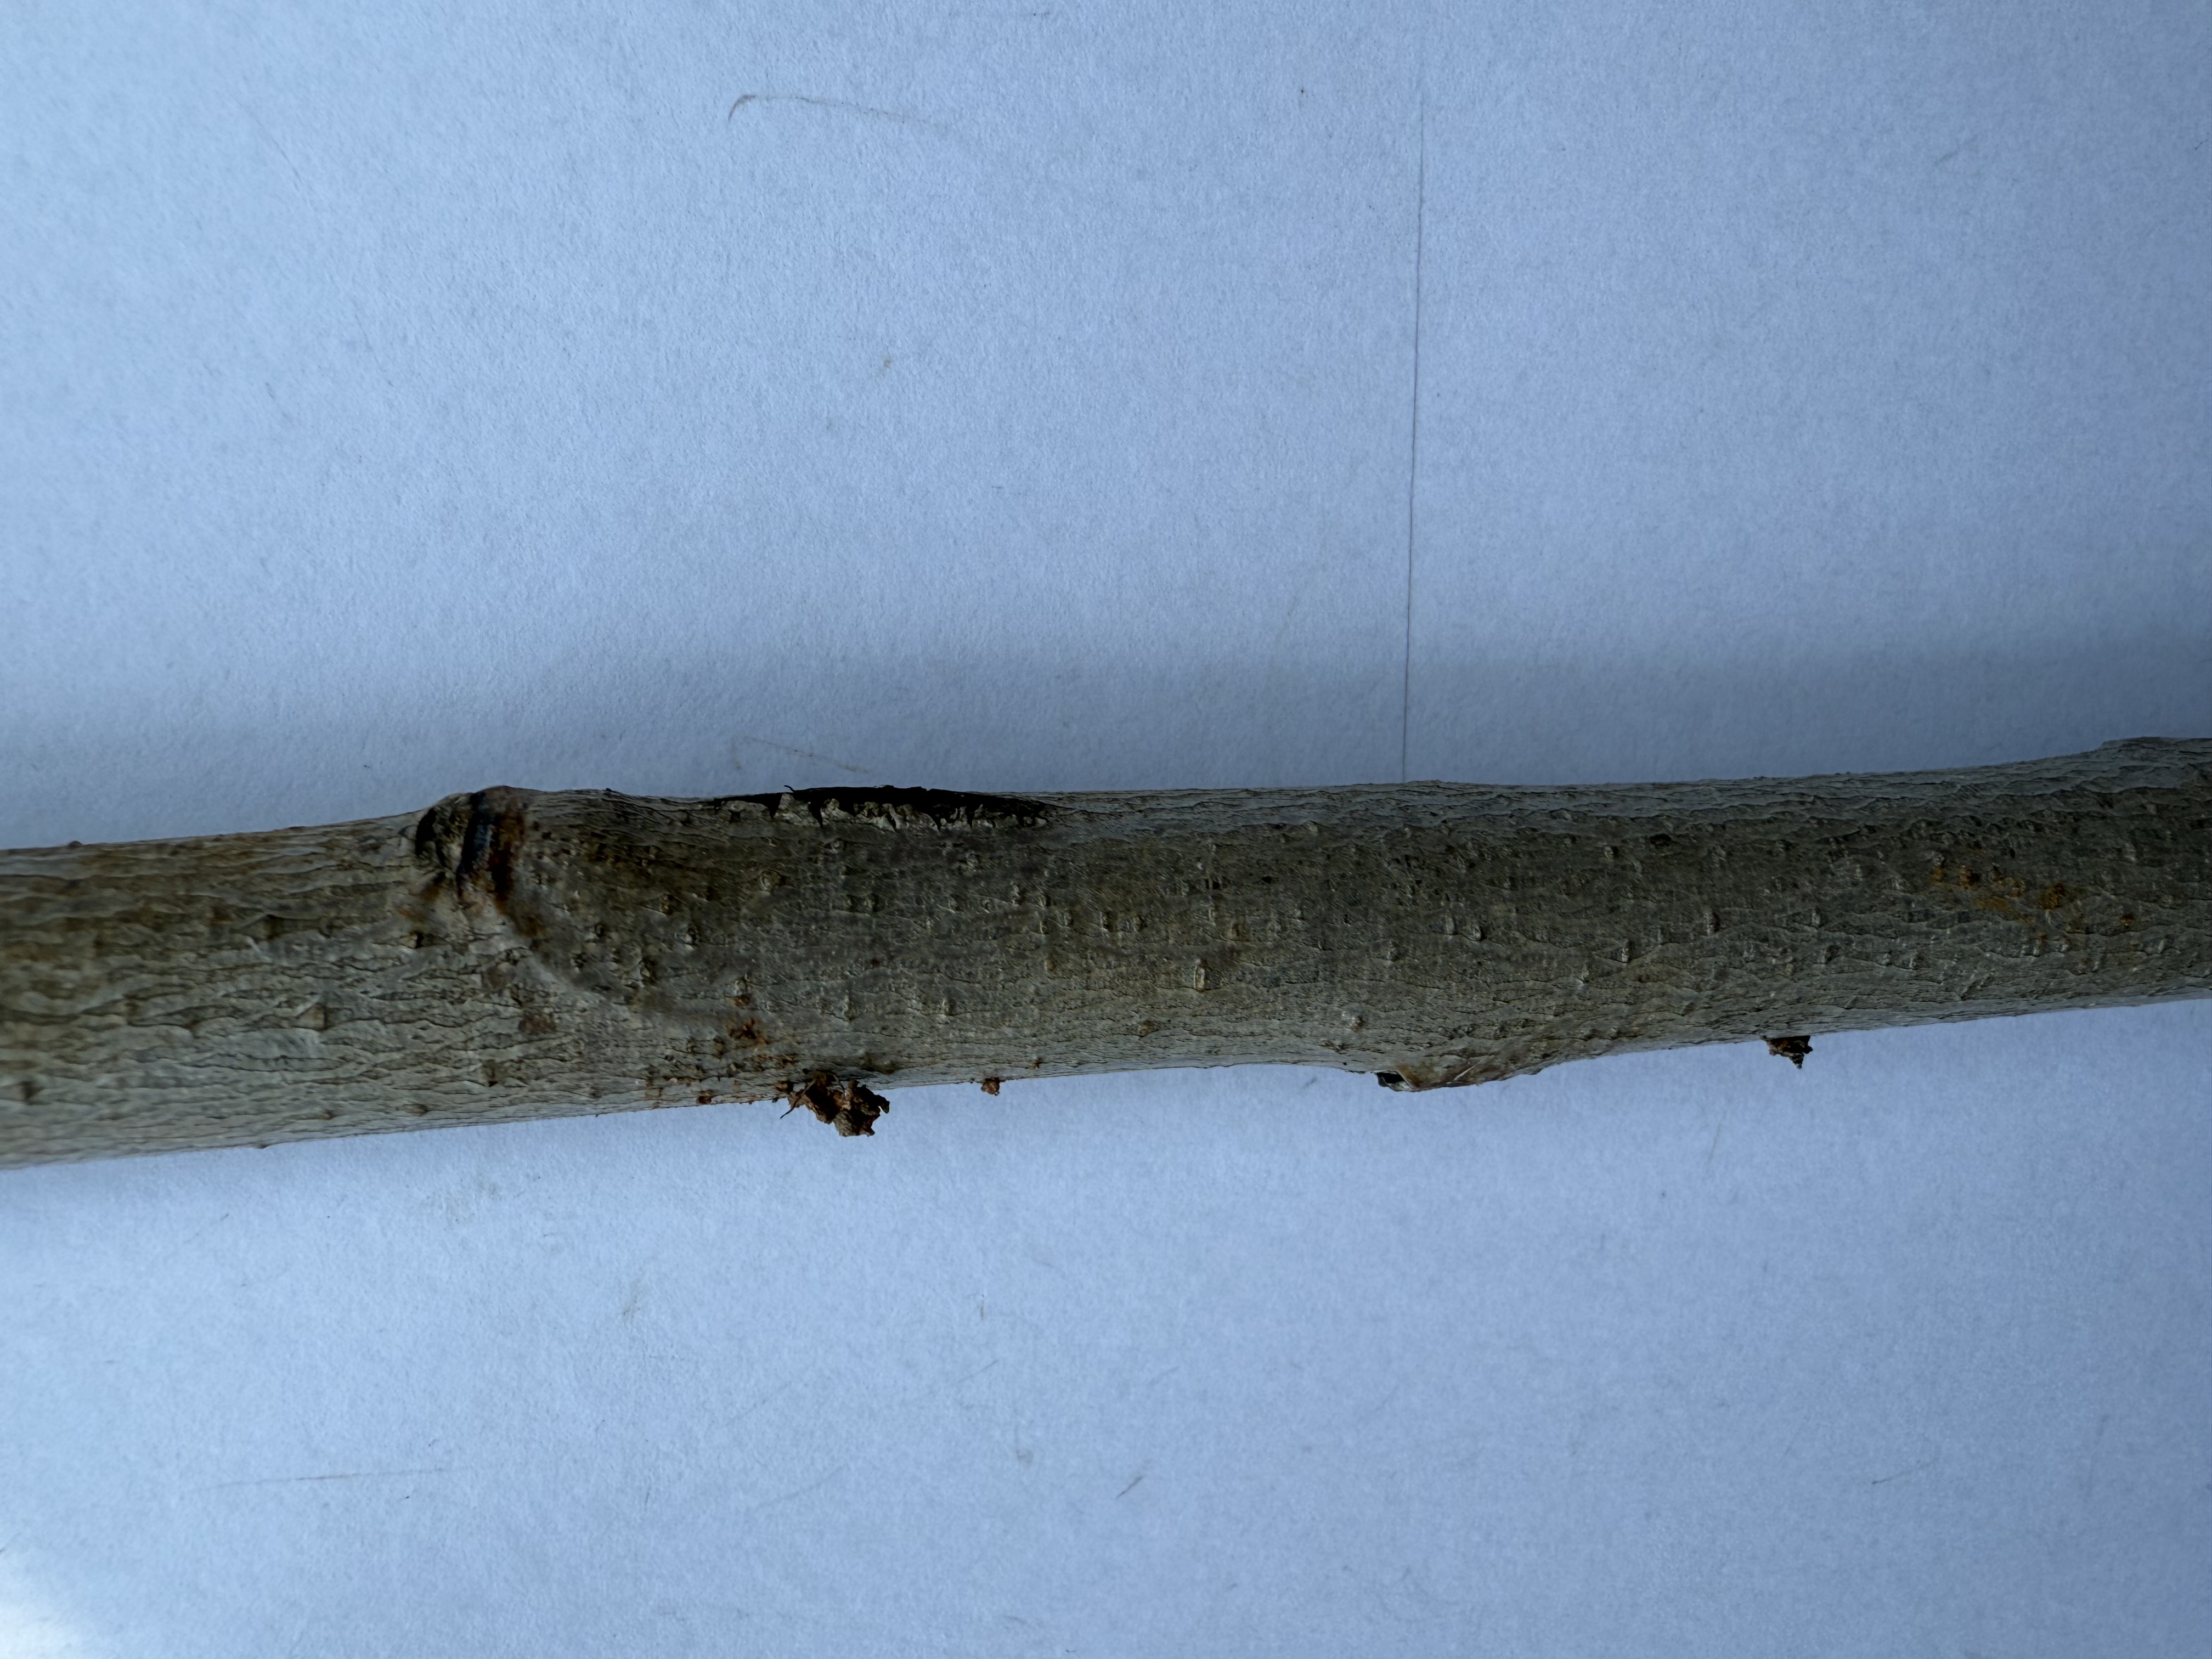
Variety: Red Nectarine